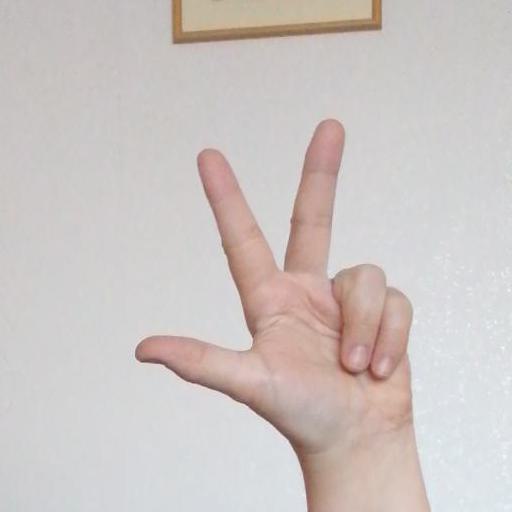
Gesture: three2